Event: Nepal Earthquake
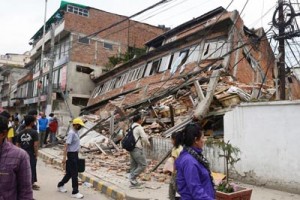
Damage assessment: damage